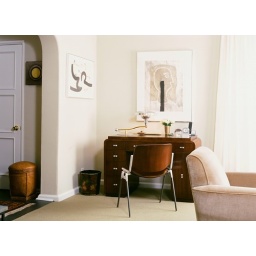
A vintage desk and chair sit in the corner of this living room.